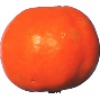
Label: Clementine 1